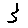
Label: 3